Magical Drop V

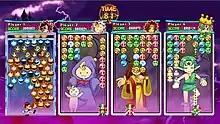
Screenshot of a multiplayer match, showcasing gameplay of Bruce from the unreleased game "Ghostlop"

"Magical Drop V" is a puzzle game similar to previous entries in the "Magical Drop" series, where the player takes control of one of several characters named after a tarot card, battling against computer-controlled opponents. The objective is to clear the screen from a stack of constantly advancing colored 'drops' that descend from the top of the playfield. Drops can be picked up and dropped by the player's character, which is placed at the bottom of the screen, and they disappear when three or more of the same color are put together on a single column. Chains are formed either when a single drop caused a chain reaction or when more than one group of drops are cleared in quick succession. Forming chains cause the opponent's stack to descend faster. The game features a much smaller selection of characters, omits items, and removes P"uzzle" mode, but it adds new online gameplay modes. Characters from the cancelled Data East puzzle game "Ghostlop" (1996) are introduced; these three characters use "Ghostlop" gameplay instead of the series' traditional mechanics. The game is over once a player is defeated when the stack of drops hits the bottom.